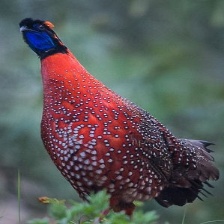
Species: SATYR TRAGOPAN
Scientific name: TRAGOPAN SATYRA